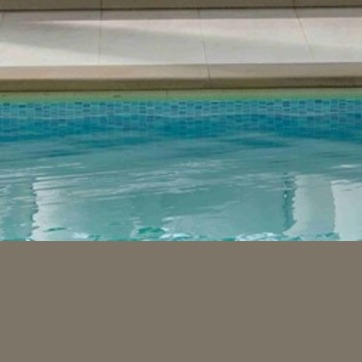
Material: water